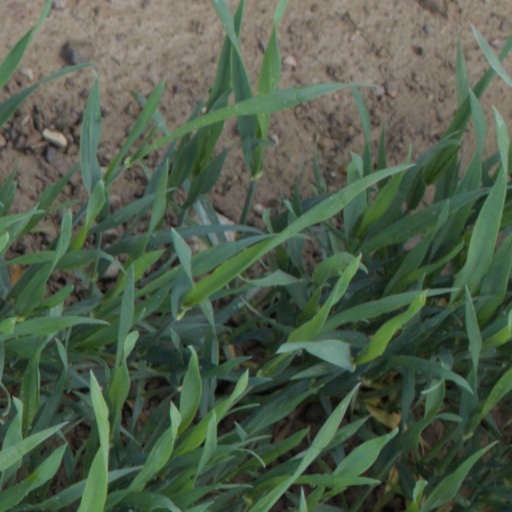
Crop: wheat